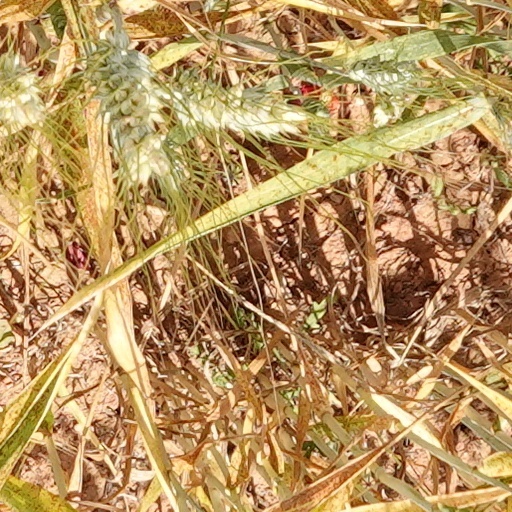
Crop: wheat